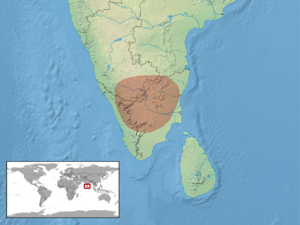
Trimeresurus gramineus est une espèce de serpents de la famille des Viperidae.